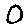
Label: 0